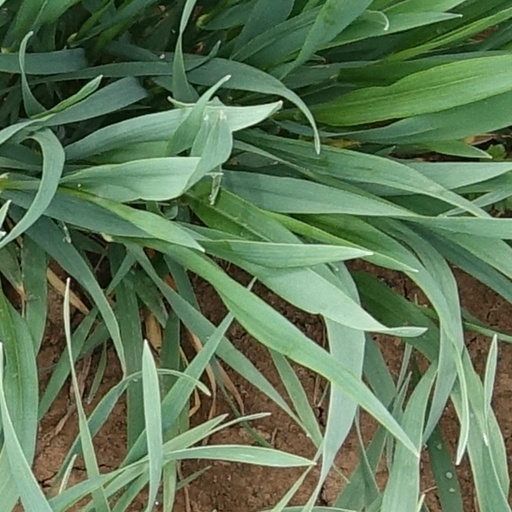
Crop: wheat